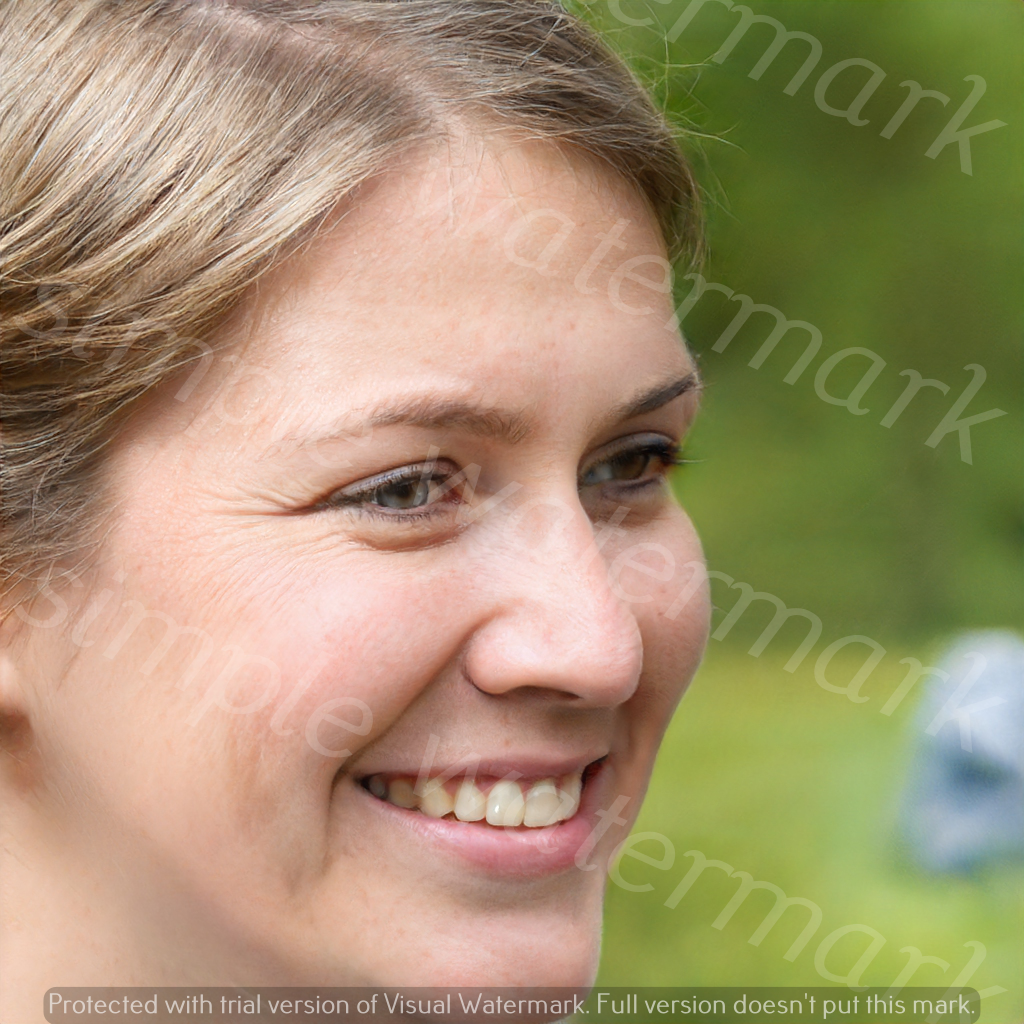
Label: Watermark